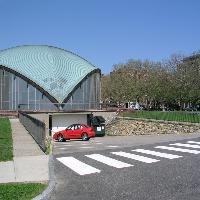
Weather: sun or clear